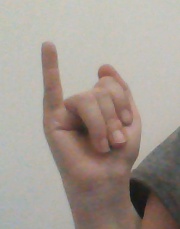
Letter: meem